Montgomery Cunningham Meigs (1919–1944)

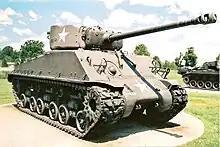
An M4A3E8 Sherman tank used by the 23rd Tank Battalion

The first mission given to the 23rd Tank Battalion was to support the 17th Armored Infantry Battalion (AIB) in attacking the barracks at Binning on December 9, 1944. A platoon of five tanks from Company A led by 1st Lieutenant Robert Seymour supported the infantry advance, while the rest of the tank battalion fired on the barracks from the flank. Leaving from Rohrbach at 0930, Colonel Meigs, with his S-2 Captain Virgil Thorp in the gunner's seat of the M-4 with a 75mm gun, advanced to a position on a ridge that allowed Meigs to observe and direct the fire. The tanks encountered anti-tank mines, and heavy artillery and mortar attacks from the 11th Panzer Division. "Never once did the colonel close his turret hatch. He would just duck his head when an enemy round would land near the tank and be right up again to observe the action of the enemy and his own forces."